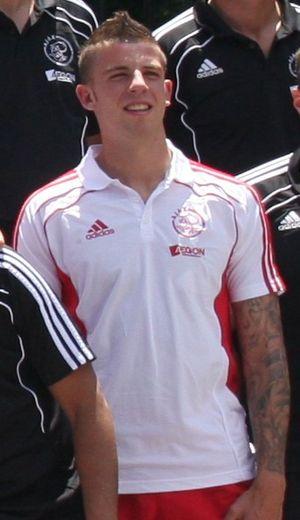
Tobias Alderweireld, plus connu sous le nom de Toby Alderweireld, né le 2 mars 1989 à Wilrijk en Belgique, est un footballeur international belge. Il évolue actuellement à Tottenham Hotspur comme défenseur, où il est engagé jusqu'en 2023.